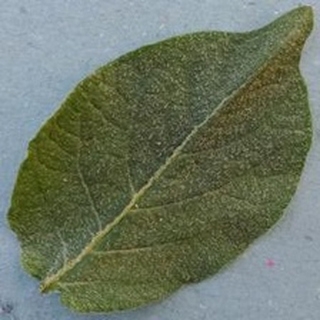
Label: healthy_potato